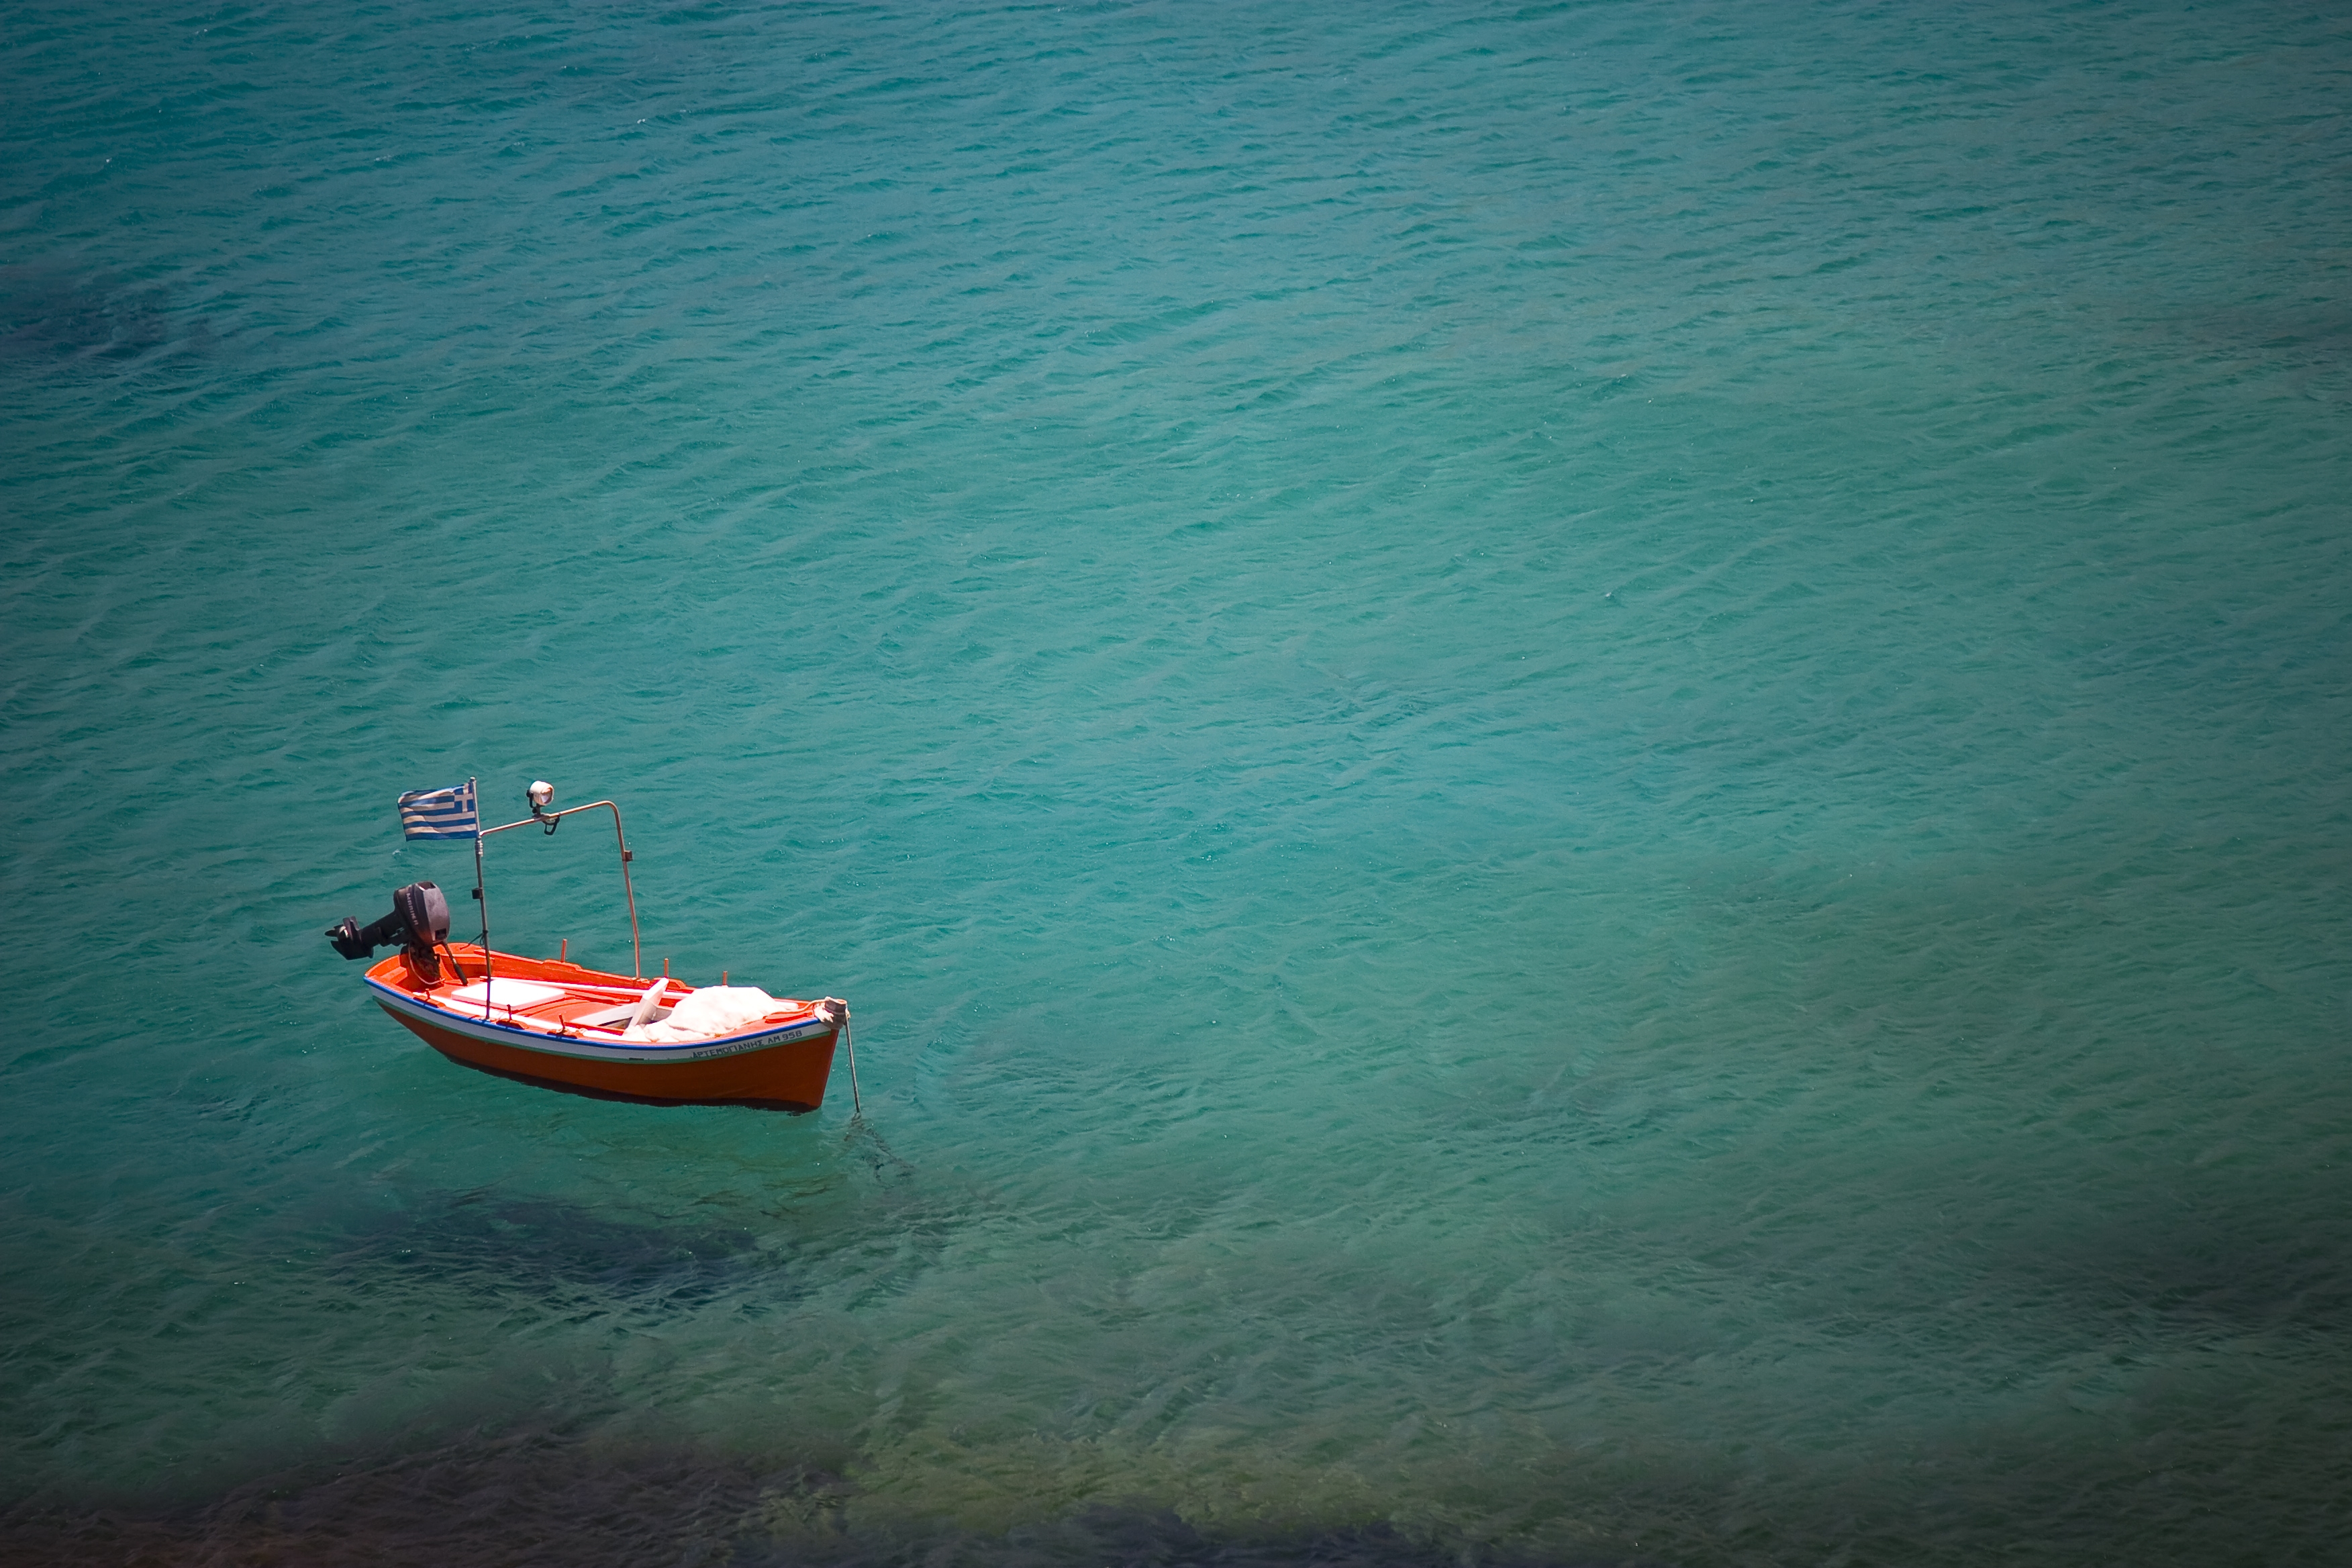
sea, ocean, boat, wave, lake, underwater, reflection, red, vehicle, flag, blue, motorboat, greece, watercraft, computer wallpaper